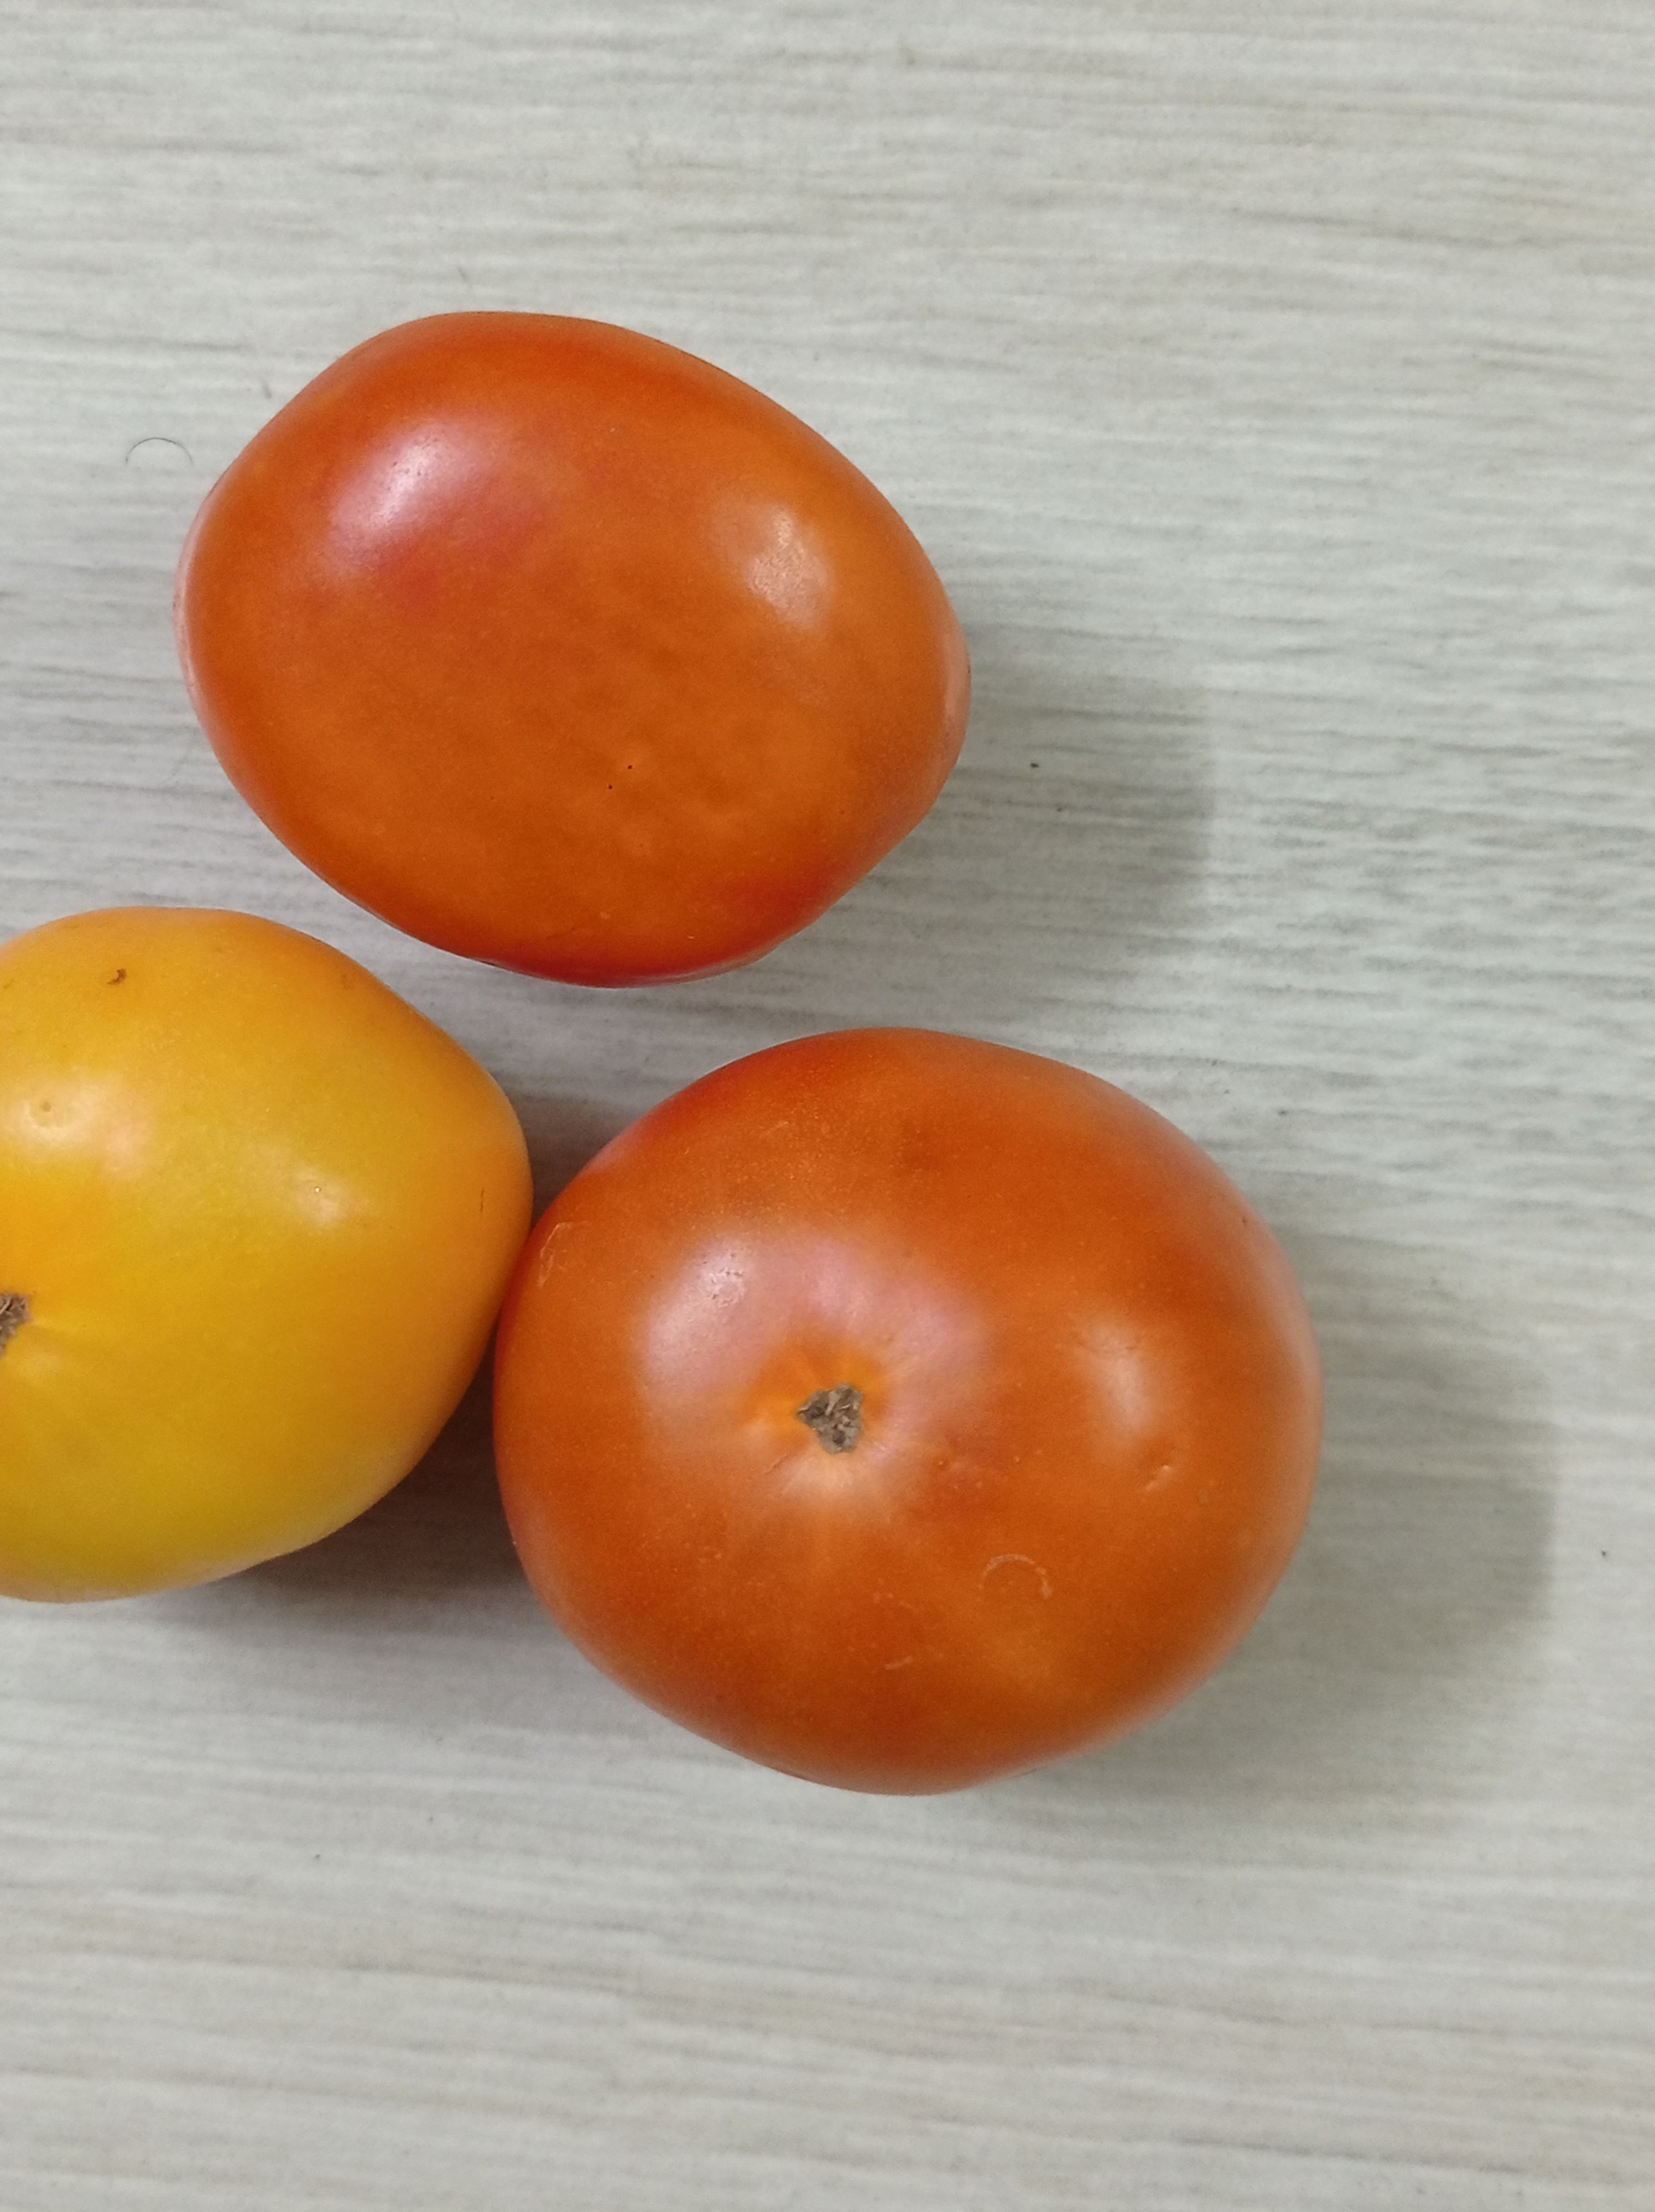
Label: Fresh